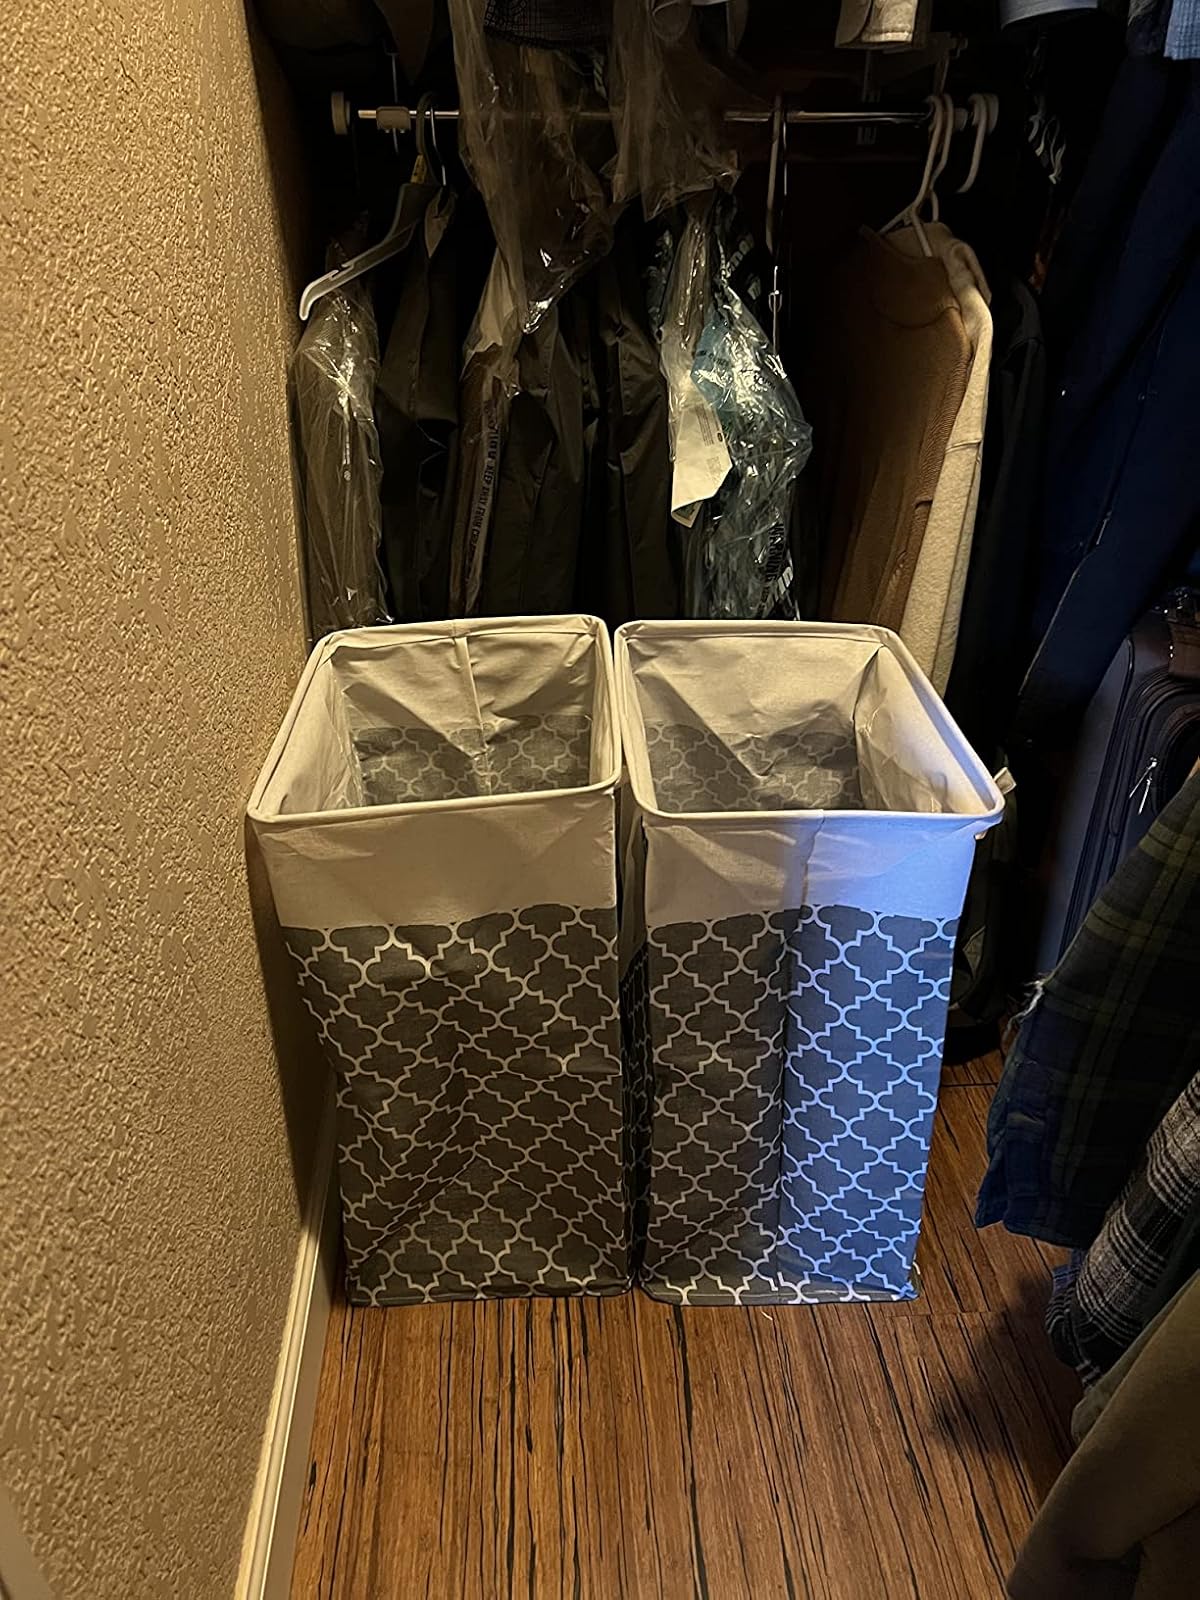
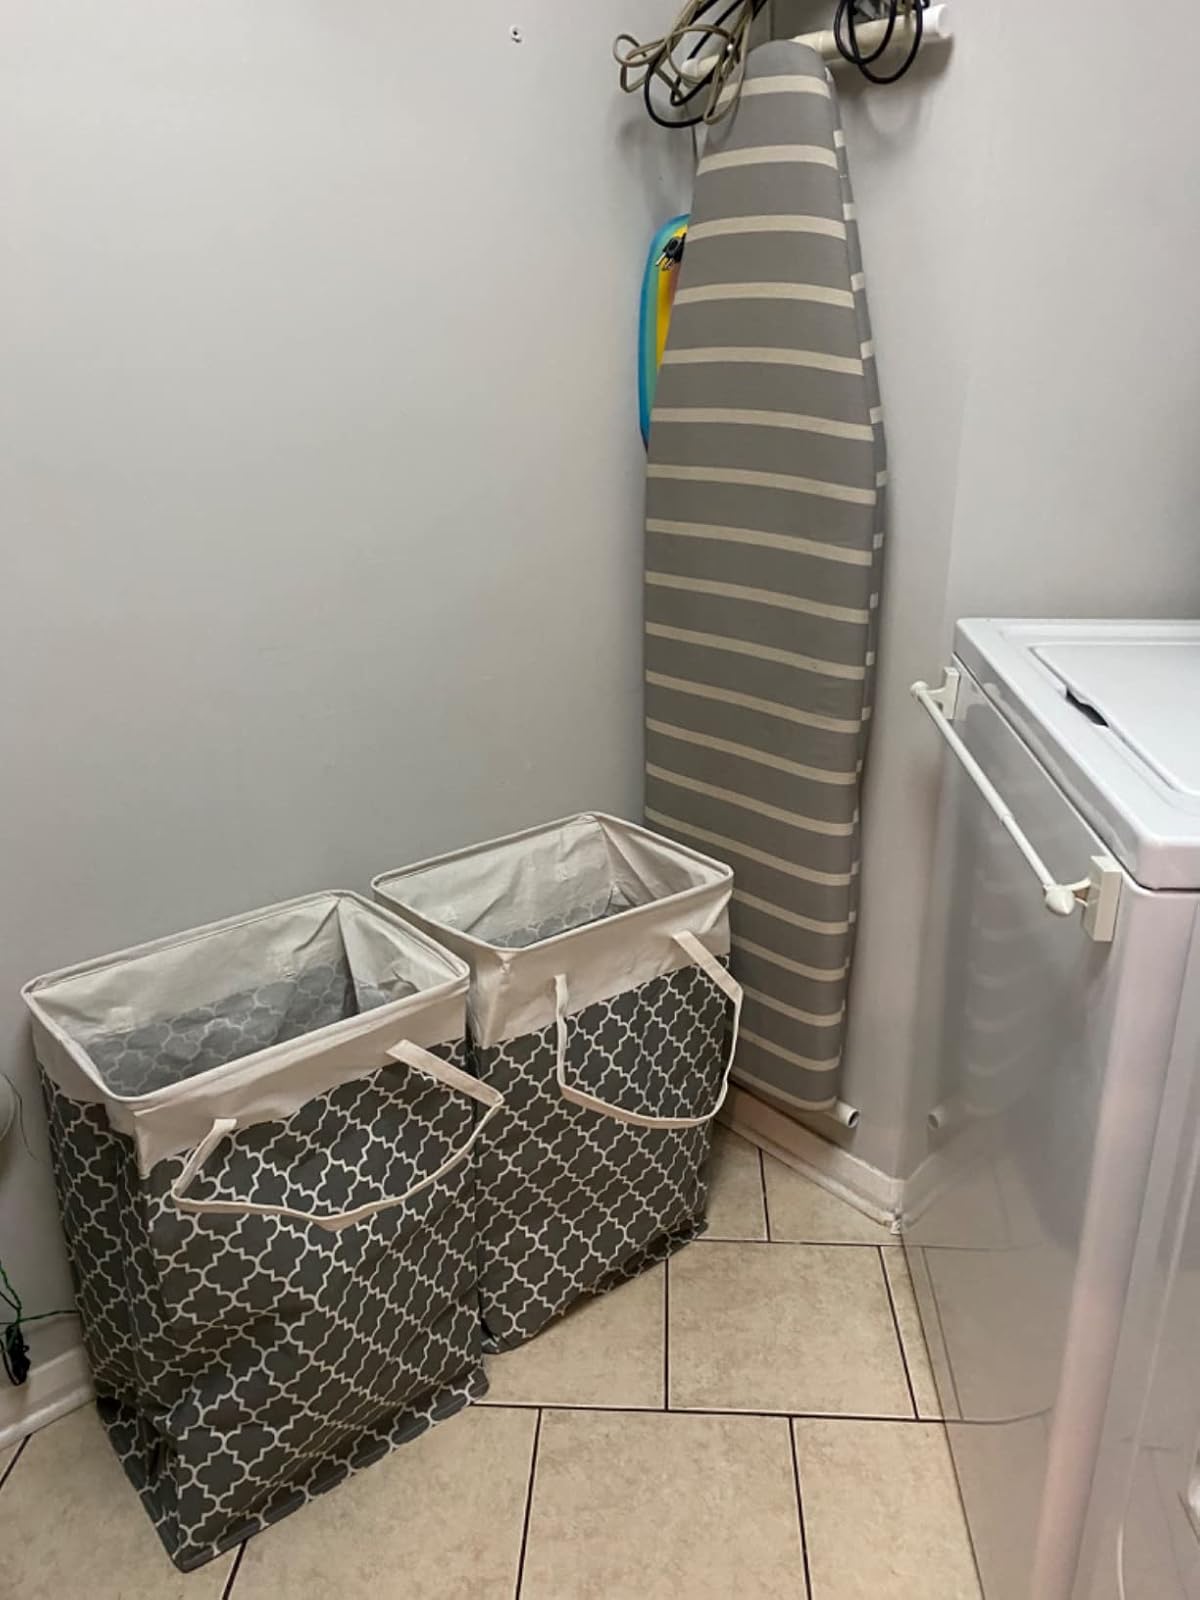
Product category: items_hamper
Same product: yes